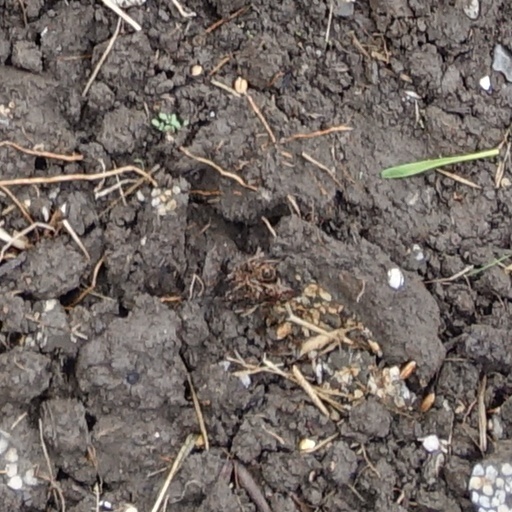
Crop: wheat